Thomas Jensen (conductor)

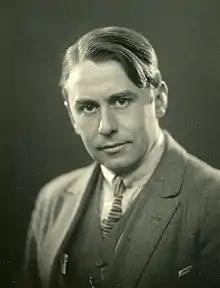
Thomas Jensen in 1931

Thomas Jensen (Copenhagen, 25 October 1898 – Frederiksberg, 13 November 1963) was a Danish orchestra conductor.